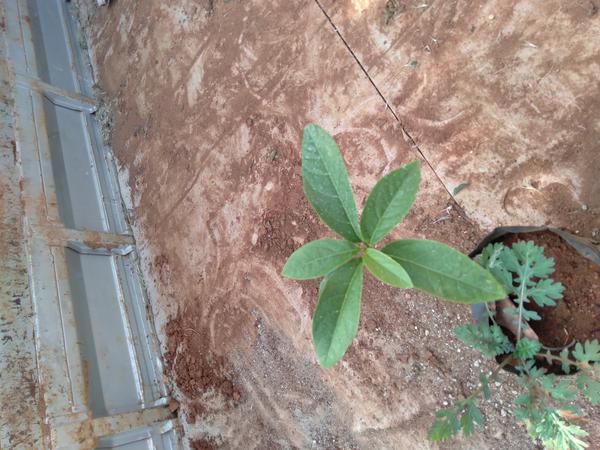
Plant: Mango